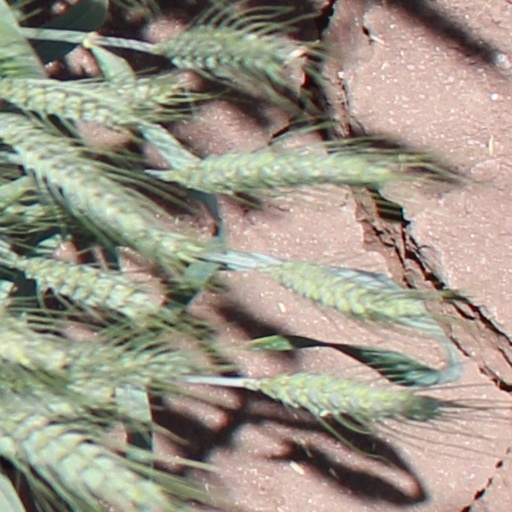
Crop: wheat